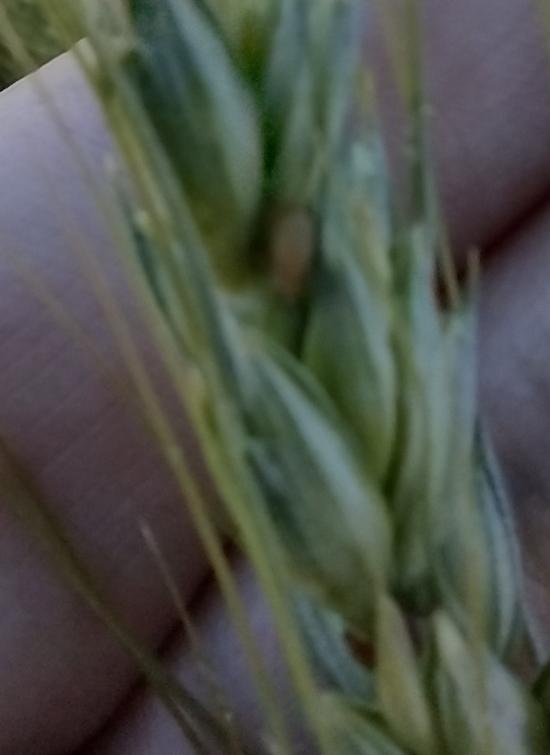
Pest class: english_grain_aphid